Immigration to Turkey

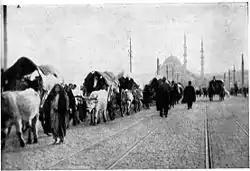
Muhacirs arriving in Constantinople (Istanbul), Ottoman Empire, in 1912. They are the estimated 10 million Ottoman Muslim citizens, and their descendants born after the onset of the dissolution of the Ottoman Empire

Historically, the Ottoman Empire was the primary destination for Muslim refugees from areas conquered—or re-conquered—by Christian powers, notably Russia in the Caucasus and Black Sea areas, Austria-Hungary, Greece, Bulgaria, Serbia, Montenegro (later Yugoslavia) and Romania in the Balkans. Nonetheless, the Ottoman Empire was also a popular destination for non-Muslim refugees: the most obvious examples are the Sephardic Jews given refuge mainly in the 16th century with the expulsion of the Jews from Spain and Portugal ("as well as before and afterwards"), whose descendants form the core of the community of Jews in Turkey today; and the village of Polonezköy in Istanbul. From the 1930s to 2016 migration added two million Muslims in Turkey. The majority of these immigrants were the Balkan Turks who faced harassment and discrimination in their homelands. New waves of Turks and other Muslims expelled from Bulgaria and Yugoslavia between 1951 and 1953 were followed to Turkey by another exodus from Bulgaria in 1983–89, bringing the total of immigrants to nearly ten million people. More recently, Meskhetian Turks have emigrated to Turkey from the former Soviet Union states (particularly in Ukraine – after the Annexation of Crimea by the Russian Federation in 2014), and many Iraqi Turkmen and Syrian Turkmen have taken refuge in Turkey due to the recent Iraq War (2003-2011) and Syrian Civil War (2011–present).